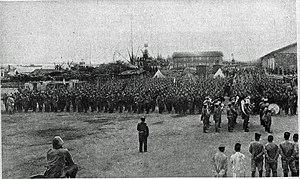
extrait du journal ""le miroir""."
Le corps expéditionnaire russe sur le front d'Orient est une force de l'armée impériale russe engagée dans les combats de Première Guerre mondiale sur le front d'Orient. Il fait partie des armées alliées d'Orient, avec les Français, les Britanniques, les Italiens, les Serbes et les Grecs, qui, sur le front de Macédoine, combattent les Bulgares, les Allemands et les Austro-Hongrois.